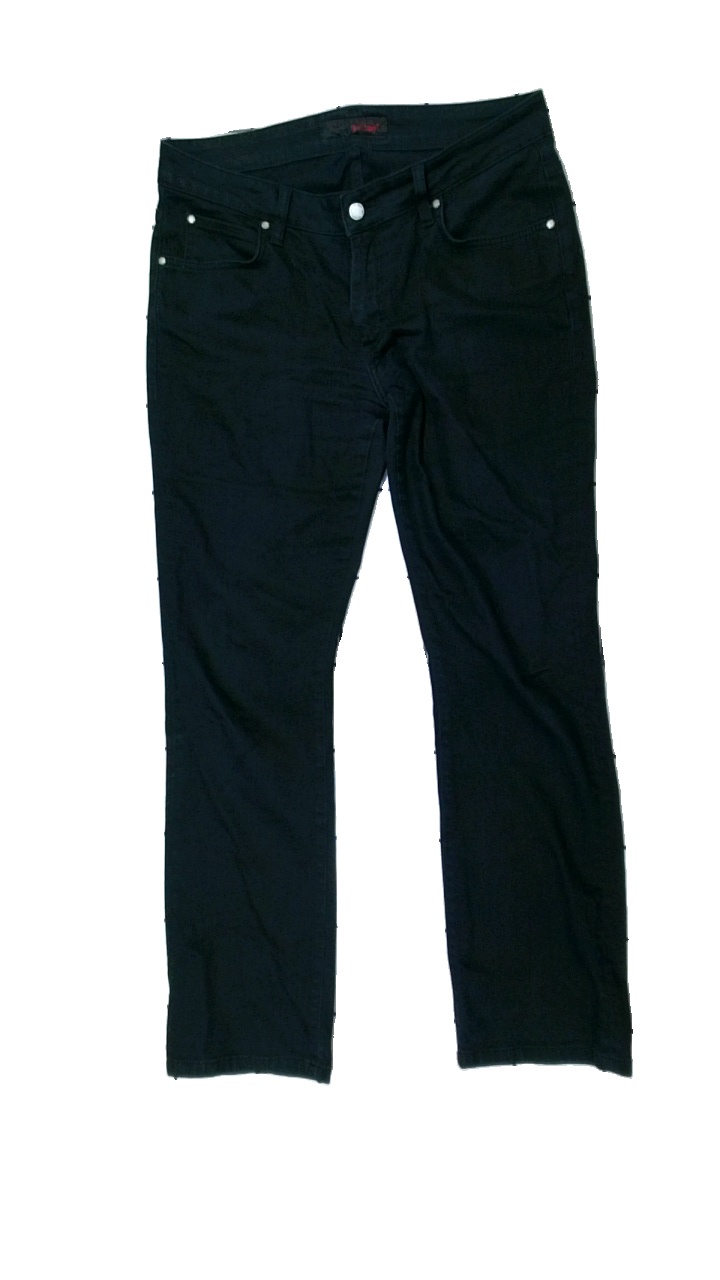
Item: Jeans (Men)
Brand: Holiday
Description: svarta jeans
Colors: Black
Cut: Regular
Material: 100% cotton
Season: All
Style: Denim
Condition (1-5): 5
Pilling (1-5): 5
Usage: Reuse
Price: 50-100